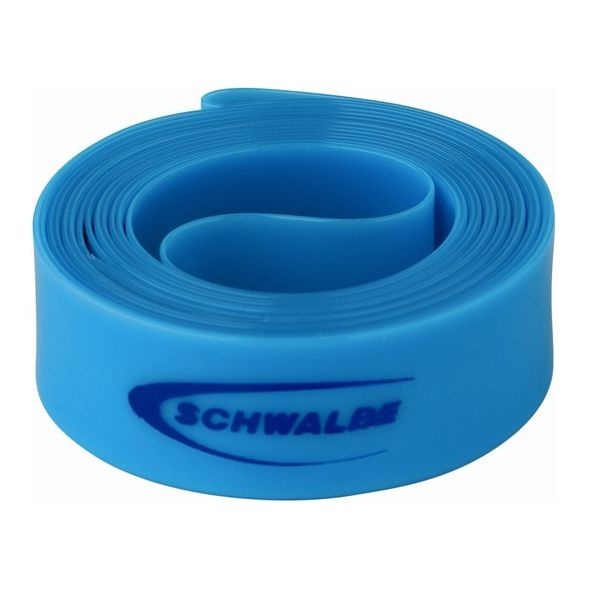
Schwalbe velglint 20-559 super hp
Brand: Schwalbe
Geconverteerd van artikel YB021502
Category: Sporting Goods > Outdoor Recreation > Cycling > Bicycle Parts > Bicycle Wheel Parts > Bicycle Rim Strips